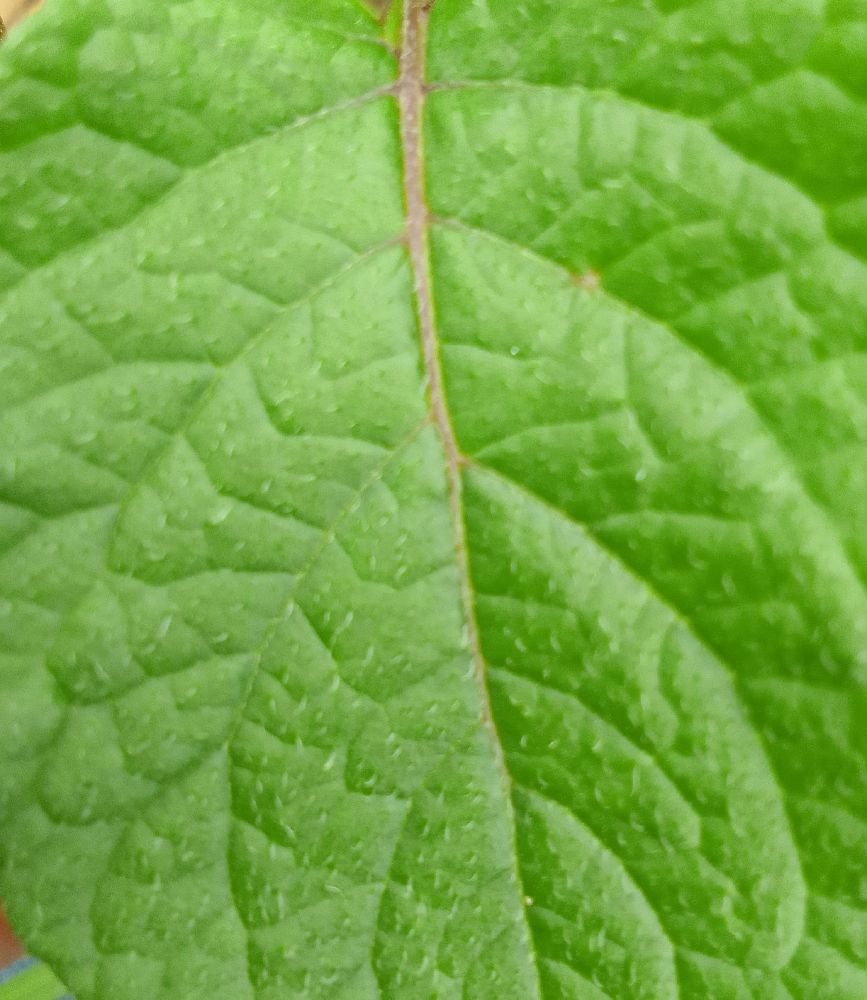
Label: Healthy